KEVN-LD

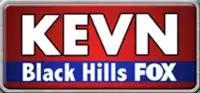
KEVN's first logo, used from 2016 to 2024

On September 14, 2015, Gray bought the non-license assets of the market's ABC affiliate KOTA-TV as part of its acquisition of Schurz Communications' television stations. Due to Federal Communications Commission (FCC) ownership restrictions, Gray established this new low-powered station to move the Fox affiliation, KEVN's call sign, virtual channel, and programming. KOTA's ABC affiliation and program streams including its existing PSIP channel 3 numbering was then moved to the old full-powered KEVN, transmitting on RF channel 7. The original KOTA-TV license was then sold to Legacy Broadcasting and became KHME.